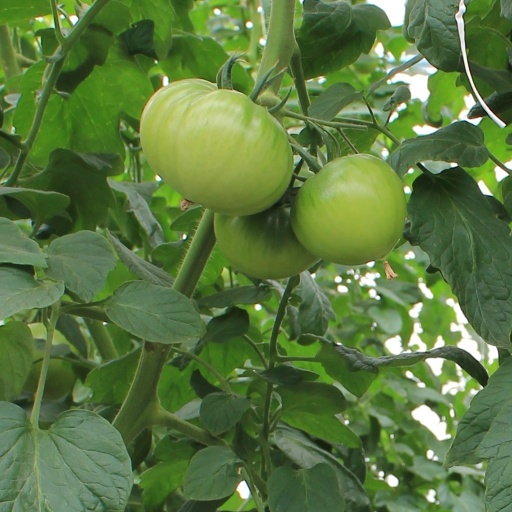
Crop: tomato